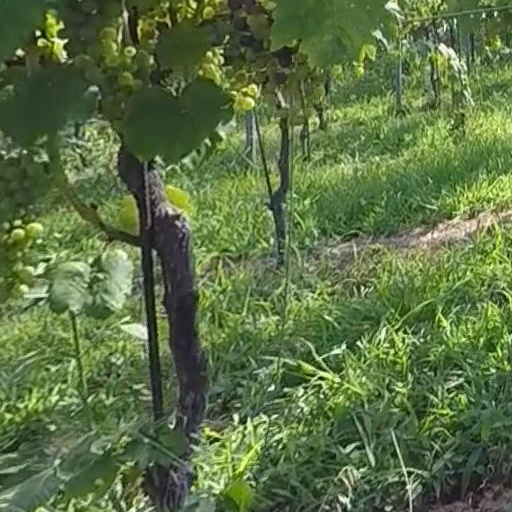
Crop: grape